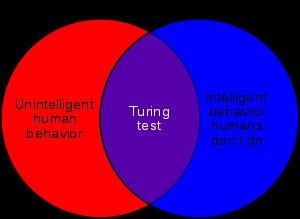
Le test de Turing est une proposition de test d’intelligence artificielle fondée sur la faculté d'une machine à imiter la conversation humaine. Décrit par Alan Turing en 1950 dans sa publication Computing Machinery and Intelligence, ce test consiste à mettre un humain en confrontation verbale à l’aveugle avec un ordinateur et un autre humain.